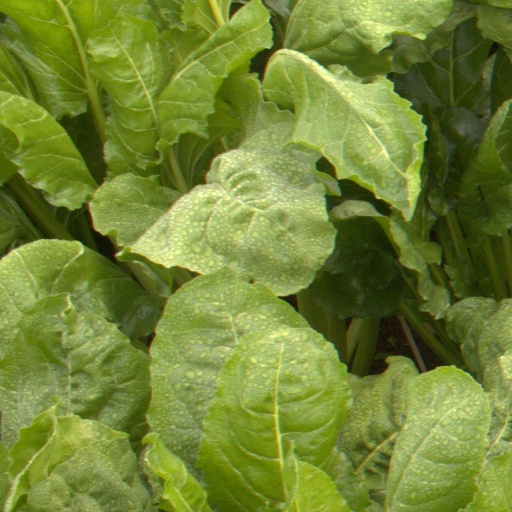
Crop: sugar beet